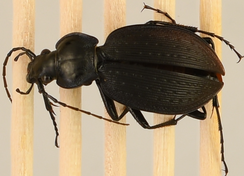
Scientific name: Carabus goryi
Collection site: Great Smoky Mountains National Park NEON (GRSM), plot GRSM_012